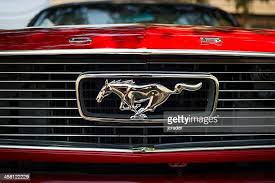
Vehicle type: Cars